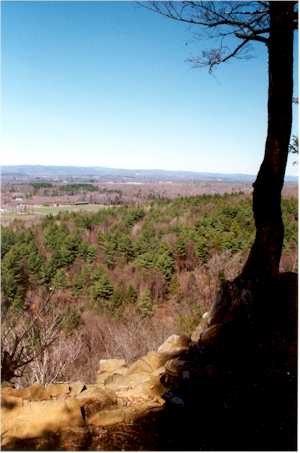
West Suffield Mountain est une montagne située au sein de la vallée du Connecticut, dans l'État du même nom, et faisant partie de Metacomet Ridge. Le sommet s'élève à environ 220 mètres d'altitude en son point le plus élevé.